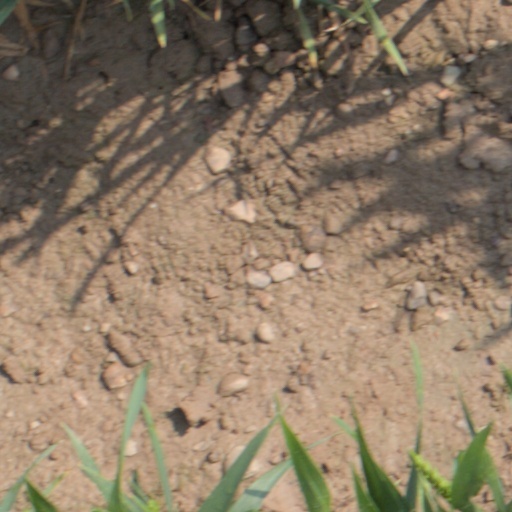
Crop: wheat